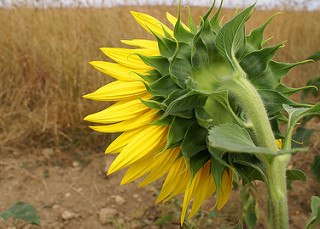
Flower: sunflower